Once upon a time

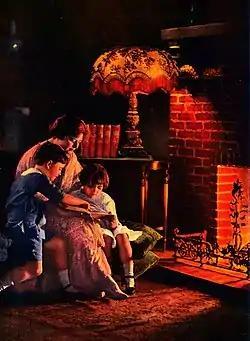
Frontispiece to "", 1909

"Once upon a time" is a stock phrase used to introduce a narrative of past events, typically in fairy tales and folk tales. It has been used in some form since at least 1380 in storytelling in the English language and has started many narratives since 1600. These stories sometimes end with "and they all lived happily ever after", or, originally, "happily until their deaths".